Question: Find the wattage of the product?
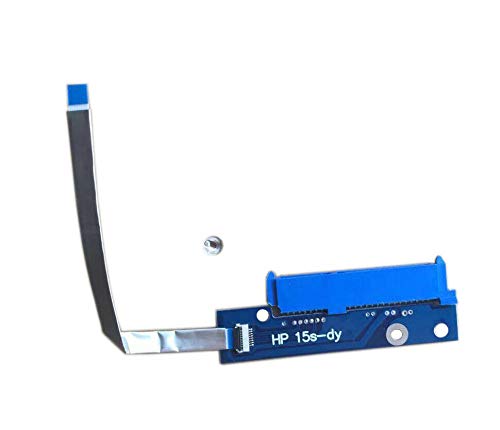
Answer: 15.0 horsepower